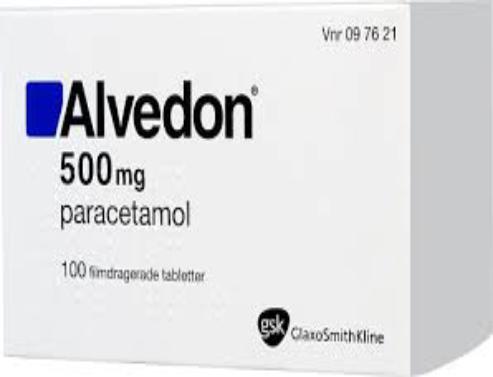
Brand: alvedon
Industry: Medical